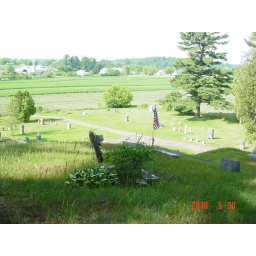
The Waite plot on the top of the hill with Elvera's house on Waite street in the background.